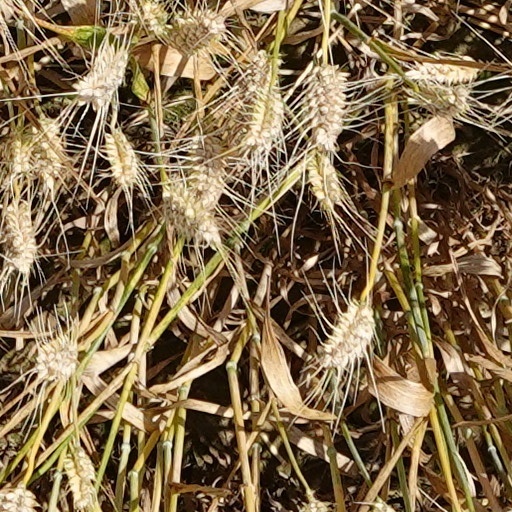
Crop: wheat